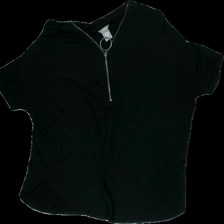
View: front
Type: T-shirt
Category: Ladies
Brand: Lindex
Colors: Black
Material: 100% Viscose
Cut: Loose, V-collar
Size: S
Price range: 50-100
Recommended usage: Reuse
Description: Black t-shirt with zipper detail